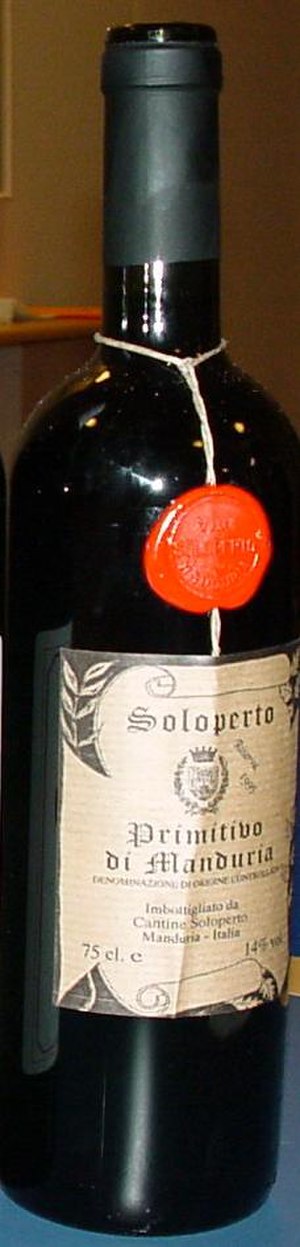
Vin
Vin fra Syditalien
Primitivo di Manduria. Vin fra Syditalien
Vin er en fællesbetegnelse for alkoholiske drikke fremstillet ved gæring af druer, som er bærrene fra forskellige arter af vinstok. Vinen opdeles i sorter og typer samt på landområder i de vinproducerende lande.